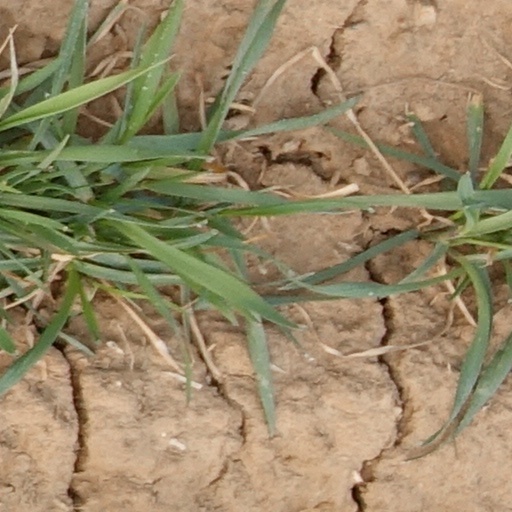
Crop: wheat